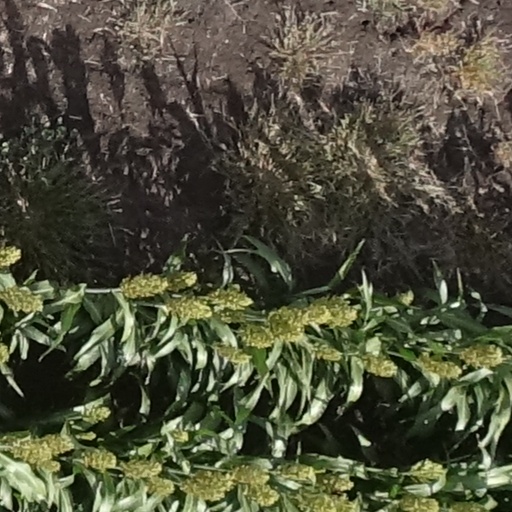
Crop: sorghum